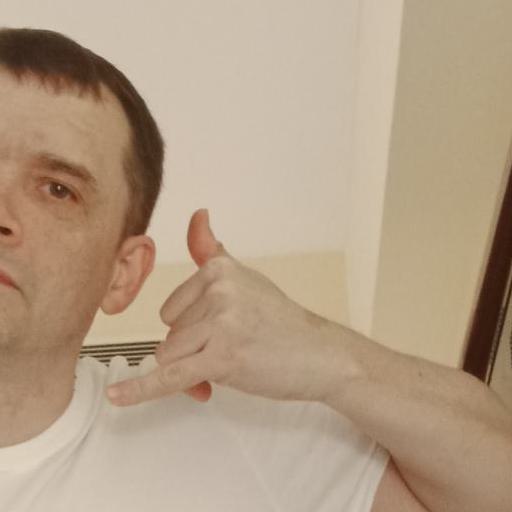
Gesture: call